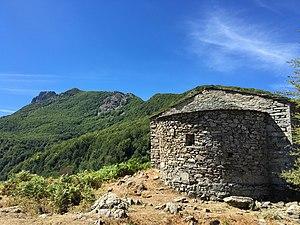
Ruines de l'ancienne chapelle romane de San Petru d'Accia, appelée aussi San Petrùculu.
Les listes suivantes recensent les cathédrales catholiques de France.
Le diocèse d'Accia est un évêché corse disparu qui regroupait les pièves d'Ampugnani et de Rostino.